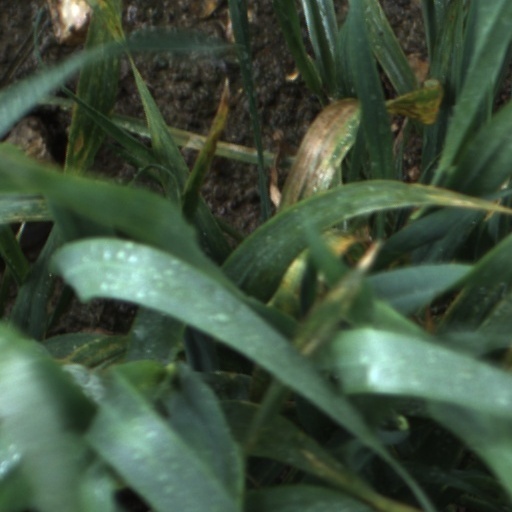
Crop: wheat